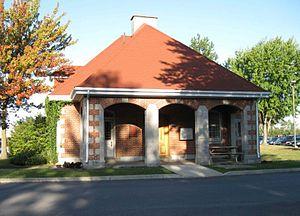
Saint-Jean-sur-Richelieu est une ville du Québec, au Canada, située dans la MRC du Haut-Richelieu en Montérégie.